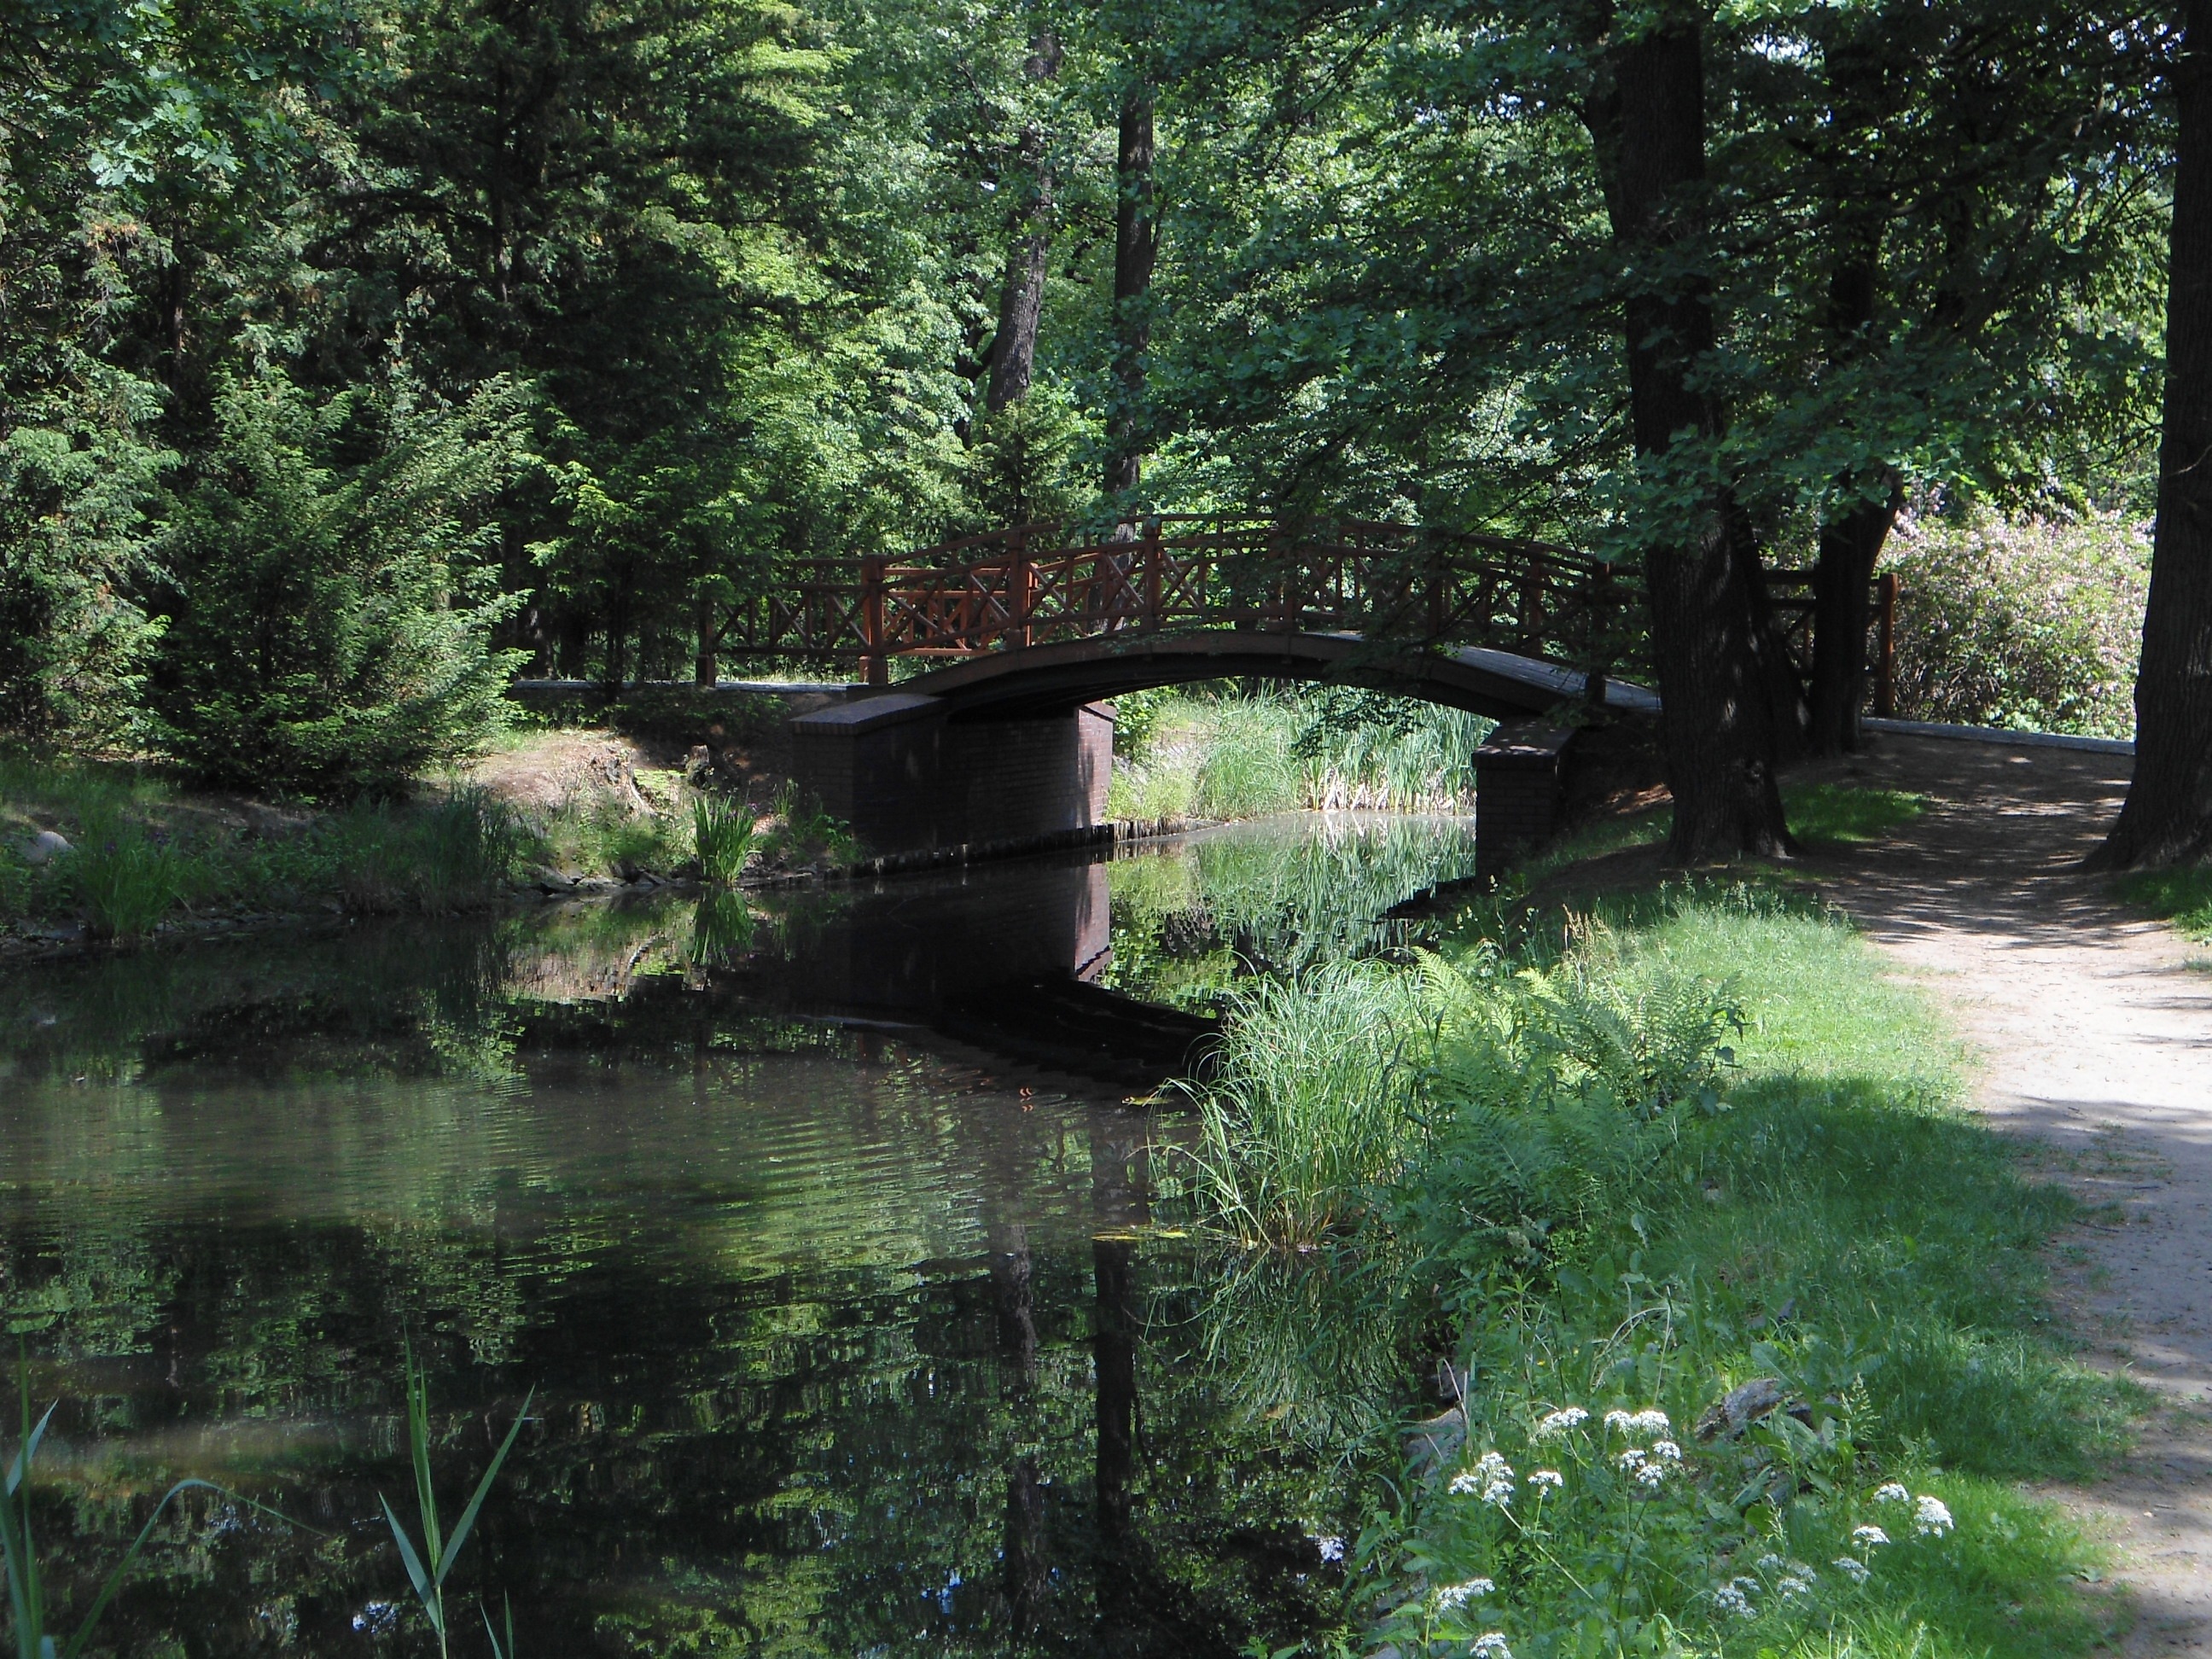
tree, water, nature, forest, trail, bridge, river, walk, pond, stream, green, jungle, park, scenery, garden, waterway, footbridge, woodland, habitat